Naomi Smalls

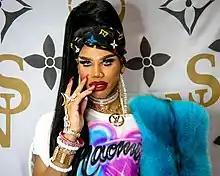
Naomi Smalls in 2017

The name Naomi Smalls comes from supermodel Naomi Campbell and rapper Biggie Smalls.